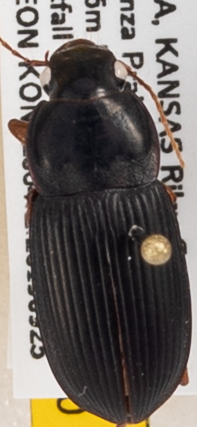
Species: Harpalus pensylvanicus
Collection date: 2019-09-25
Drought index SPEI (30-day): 0.944
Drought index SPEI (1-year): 1.69
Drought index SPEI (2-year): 1.096